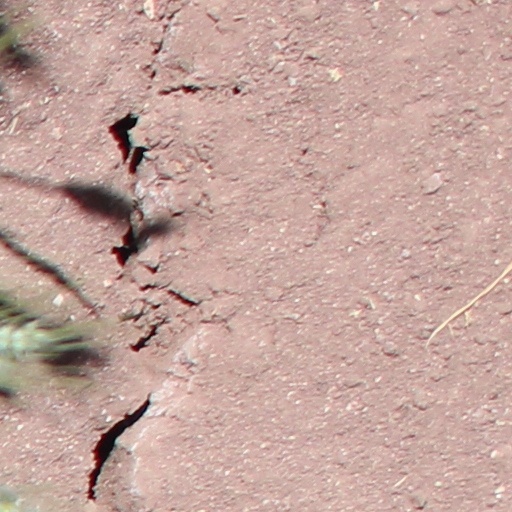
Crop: wheat